Violet Parr

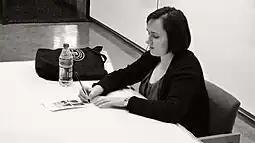

The animators animated a rough test sequence to some of Vowell's dialogue from the radio segment about her father's cannon, in which Violet is depicted being startled by a gun that repeatedly fires in her hands. Despite experiencing some hesitation due to having never voiced an animated character before, Vowell accepted the role after receiving an e-mail from the film's producer, agreeing to participate in "The Incredibles" because she believes that Pixar is consistently "the best at what they do", comparing the offer to politician Nelson Mandela "asking for your help to fight racism". She had also been a long-time fan of Bird's work as a filmmaker. Vowell ultimately accepted the role based on a sole image she had been sent of the character: a drawing of Violet surrounded by her schoolmates, all of whom appear to be happy and outgoing apart from Violet herself, who is instead hunched over and hiding behind her hair. Vowell concluded, "I can be that kid. I was that kid. I love that archetype of the morose, shy, smart-alecky teenage girl."